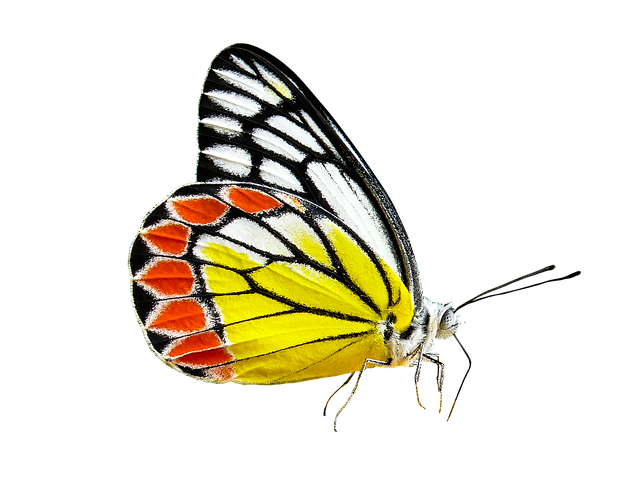
Label: farfalla